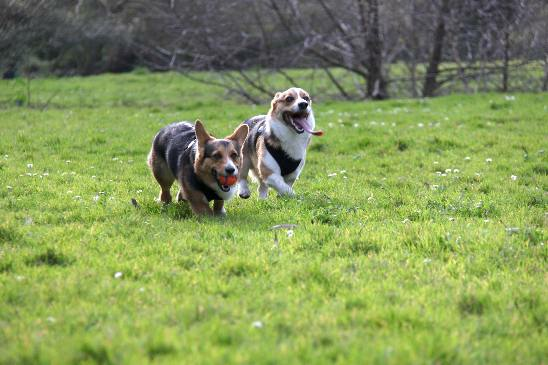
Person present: No